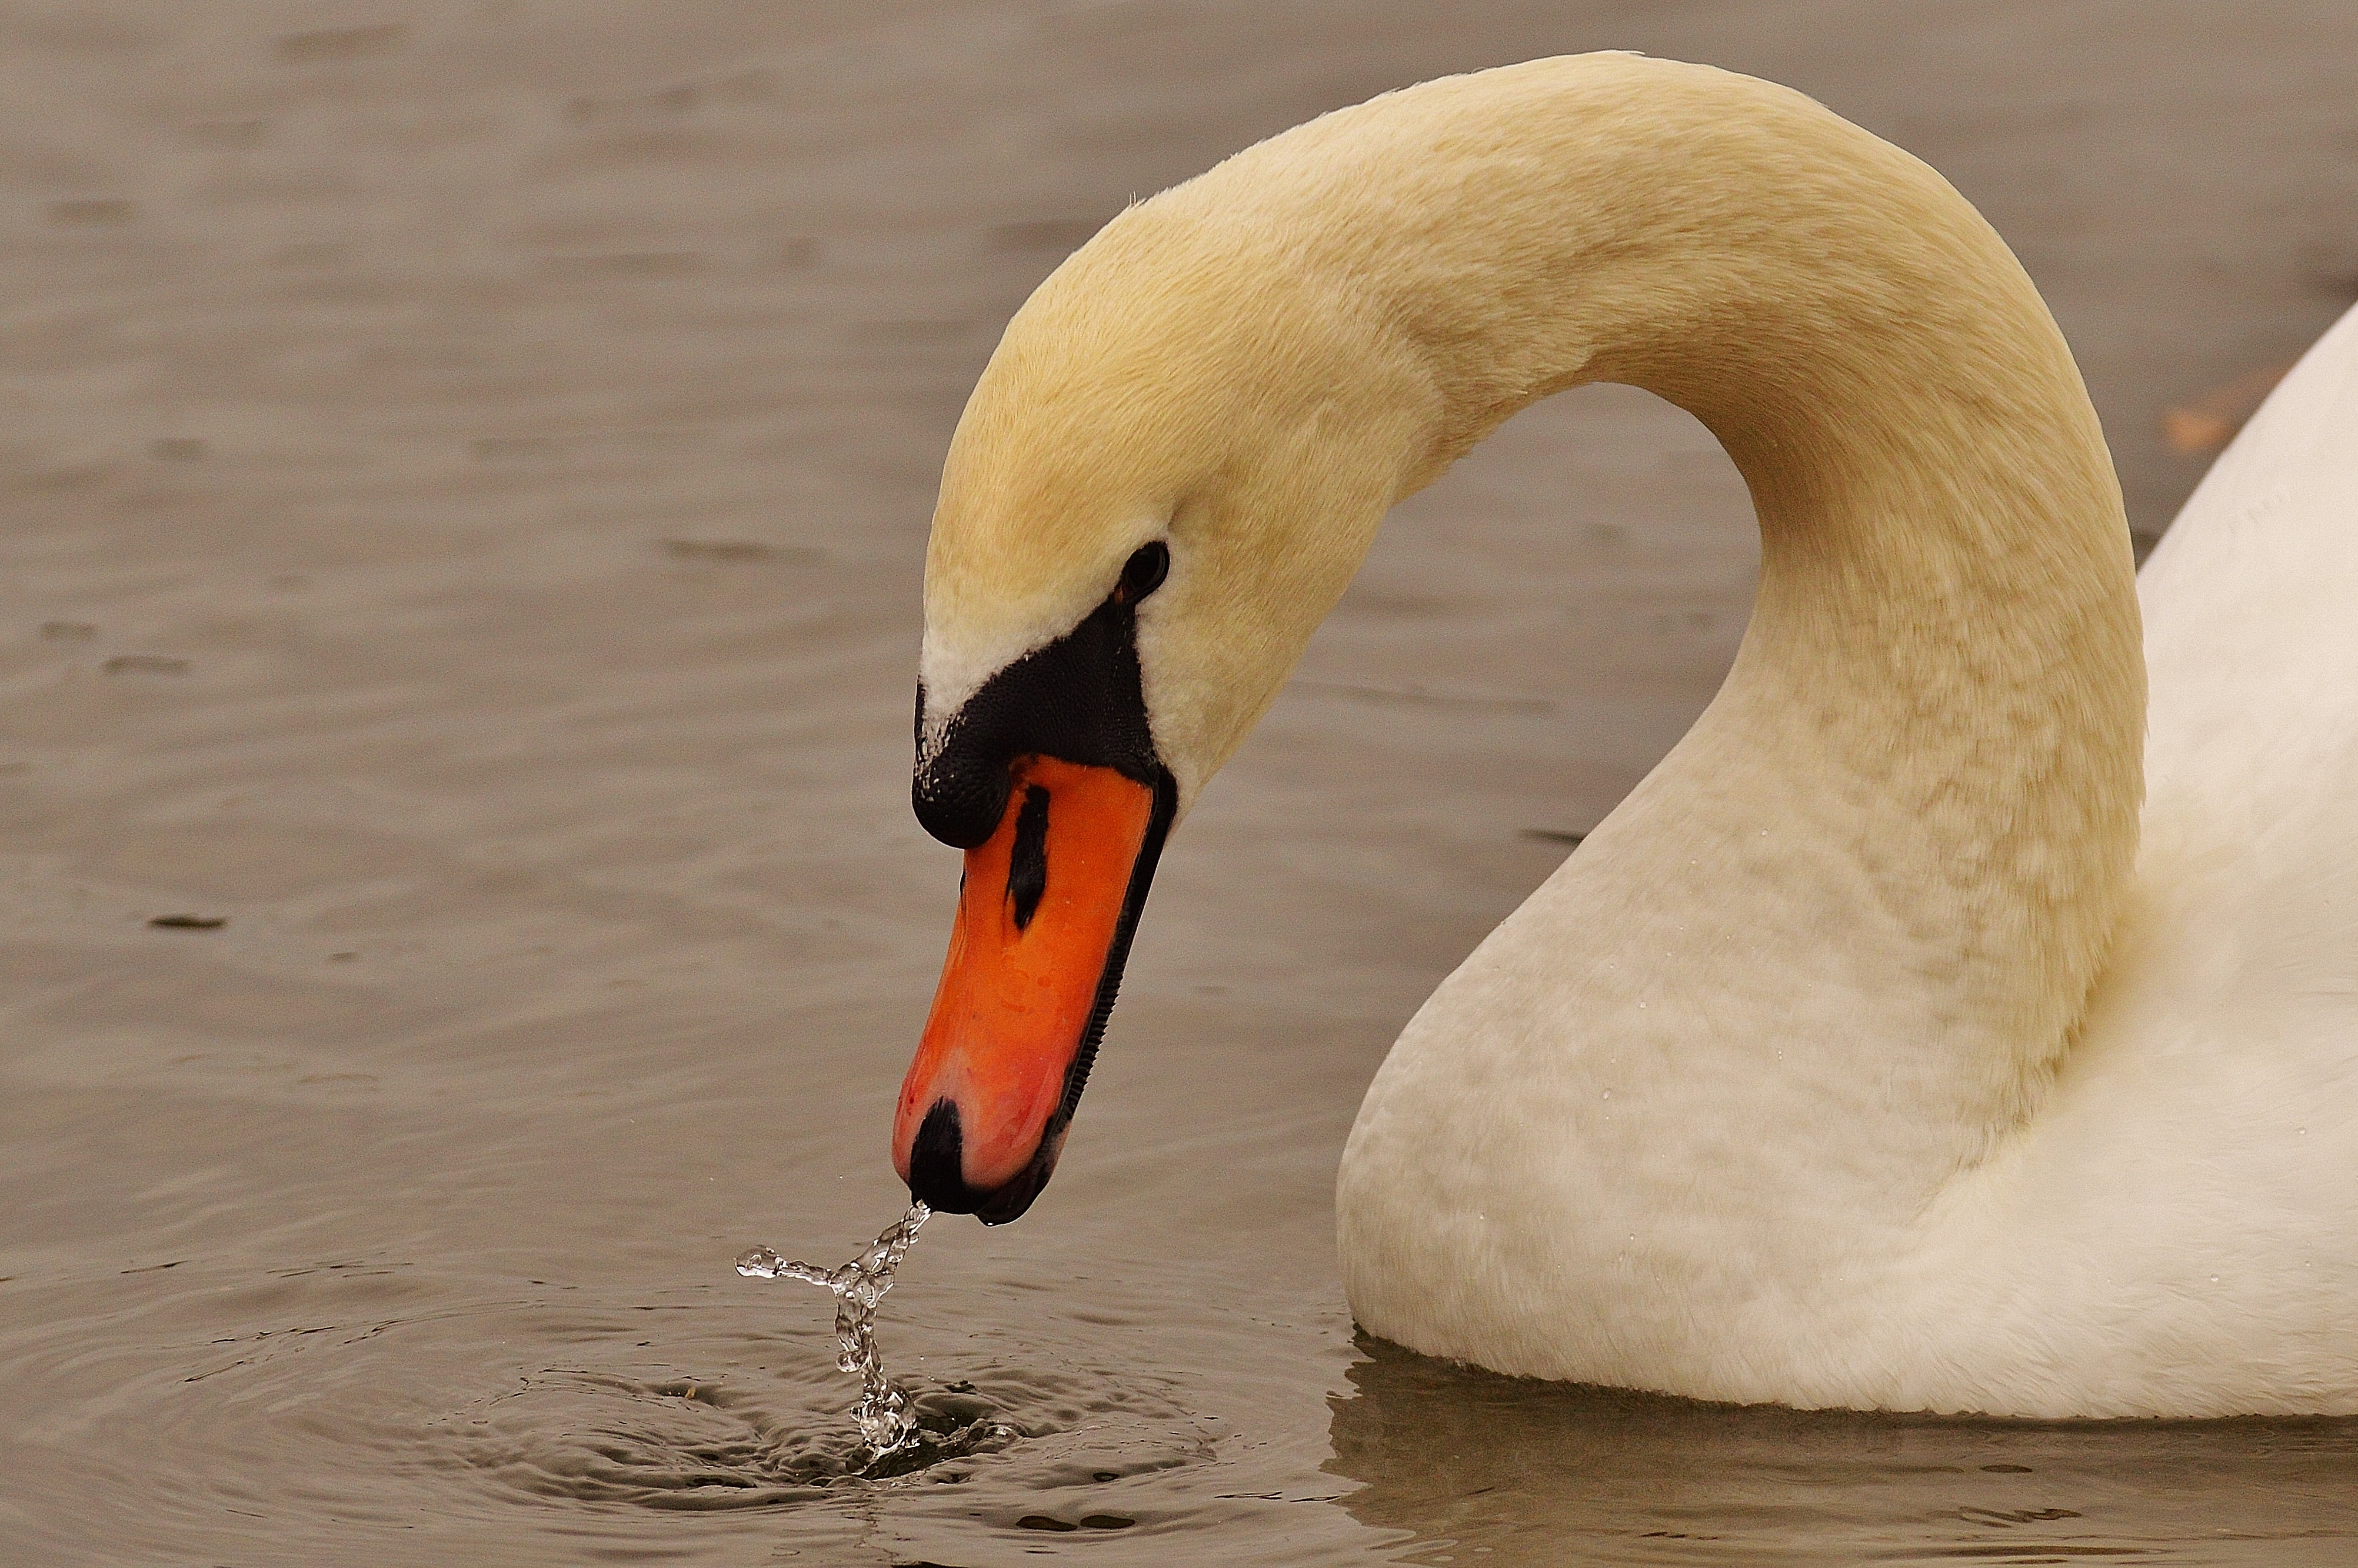
water, nature, bird, wing, lake, animal, wildlife, beak, feather, fauna, swan, swans, vertebrate, waterfowl, waters, water bird, animal world, pride, schwimmvogel, ducks geese and swans